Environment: real
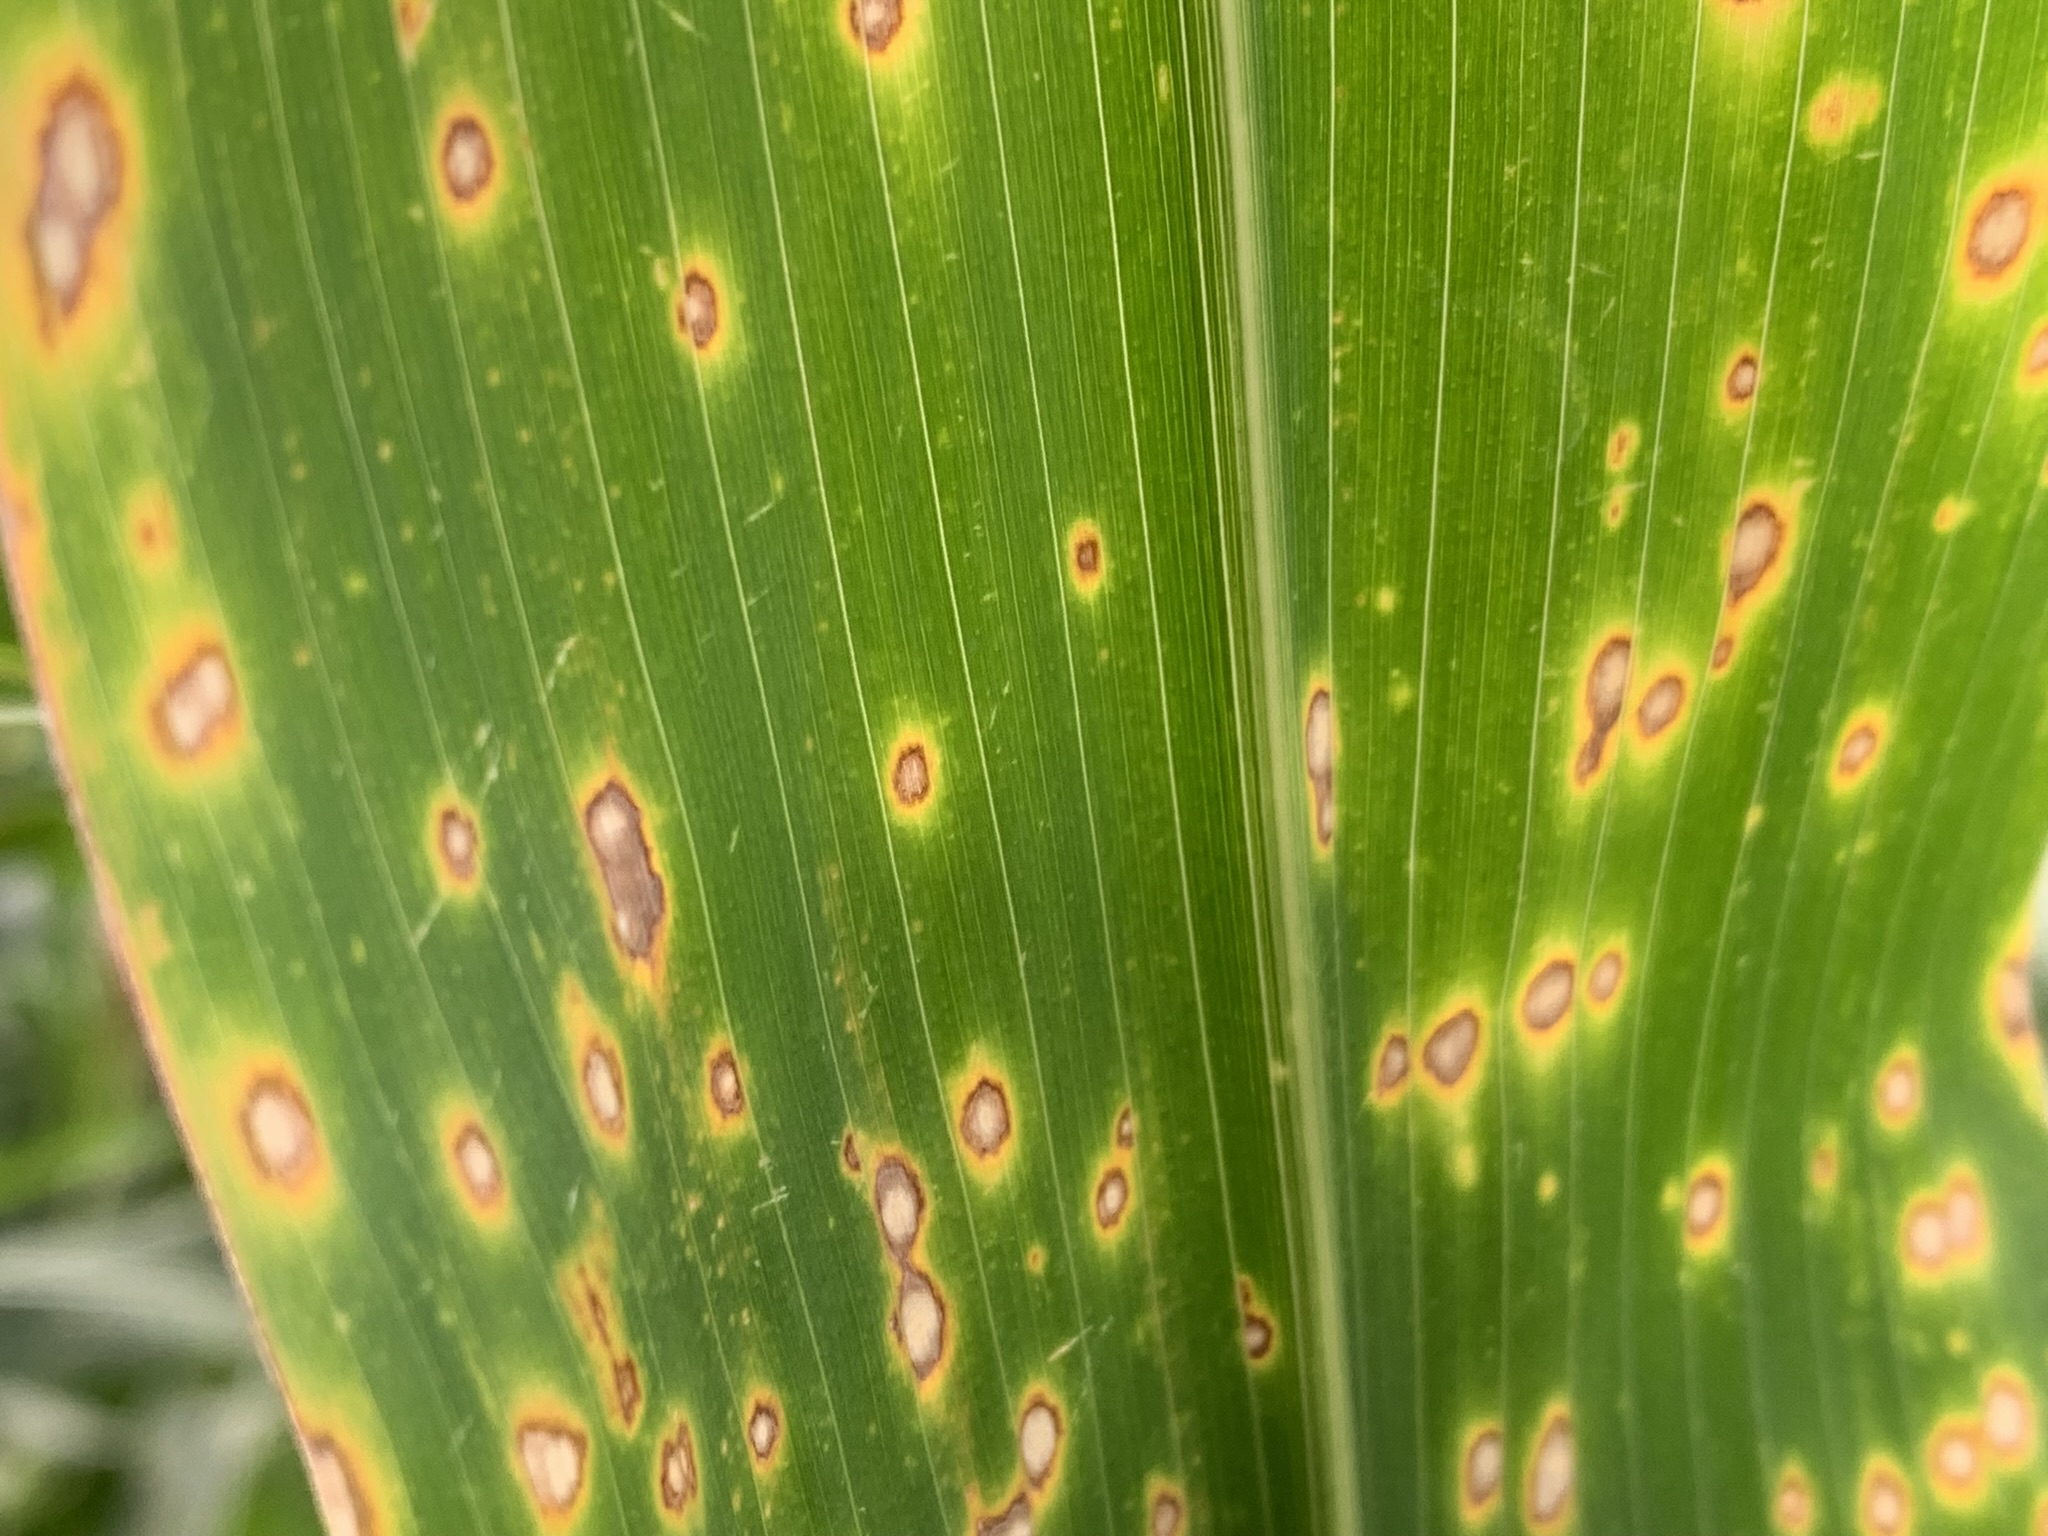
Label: lethal_necrosis